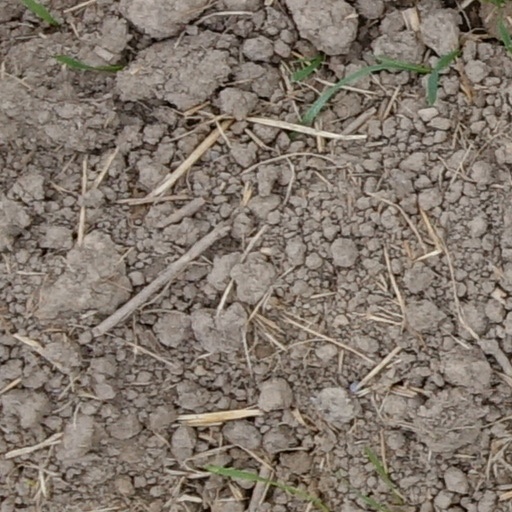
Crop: wheat